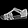
Label: Sandal